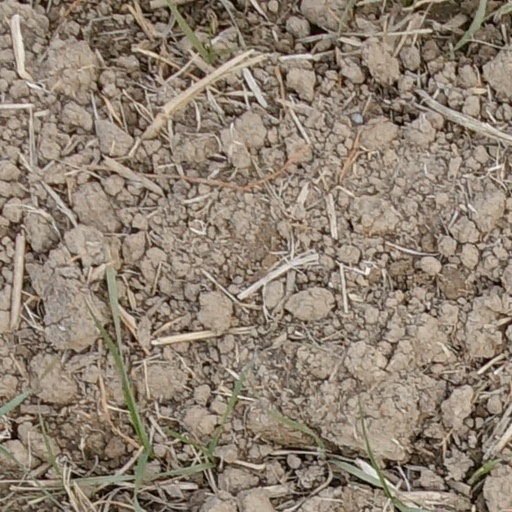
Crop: wheat